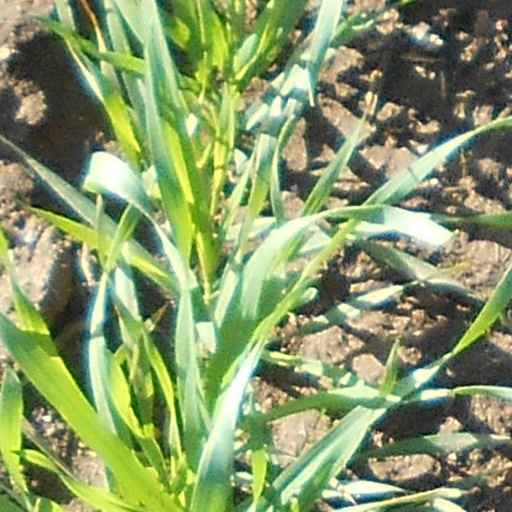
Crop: wheat